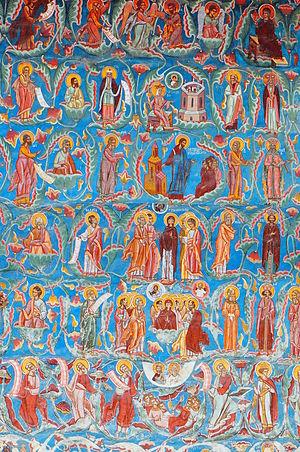
Le monastère de Moldovița est situé dans la commune de Vatra Moldoviței en Bucovine, dans la région de Moldavie en Roumanie.